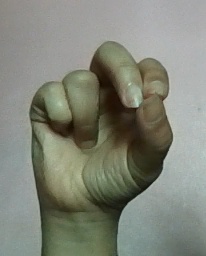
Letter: gaaf